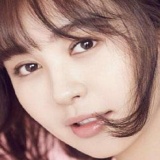
diễn viên Lý Phi Nhi